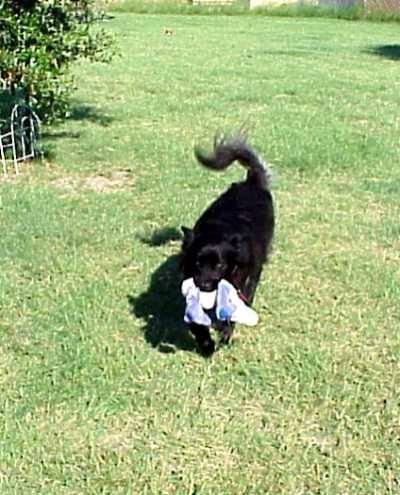
dog